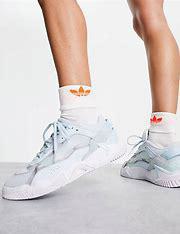
Brand: adidas
Model: originals Adidas Originals Niteball